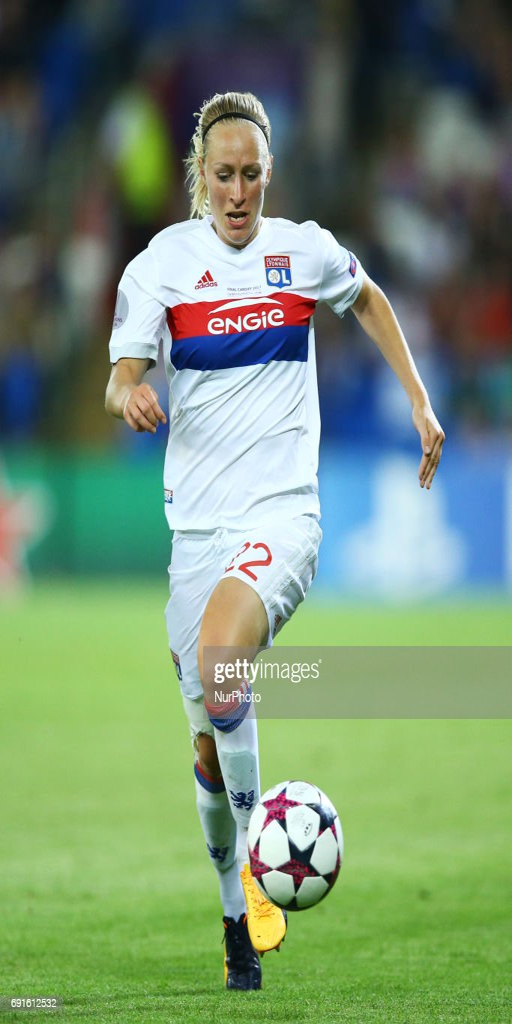
athlete during the final football match .